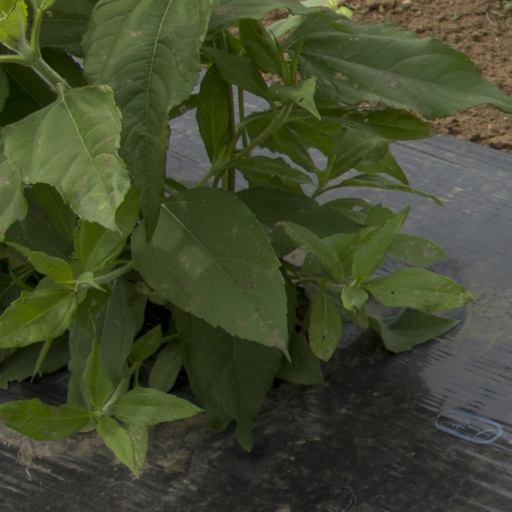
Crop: Jerusalem artichoke